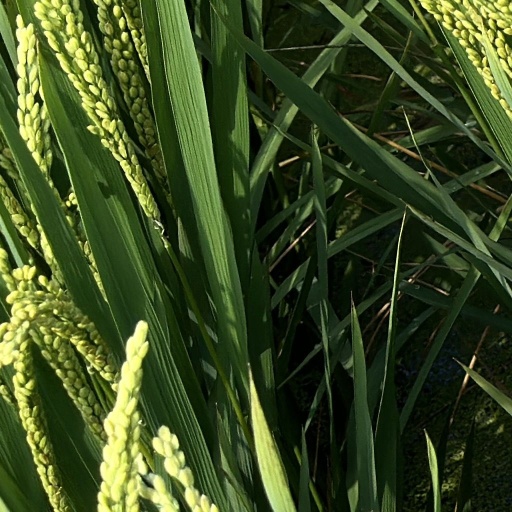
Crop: rice